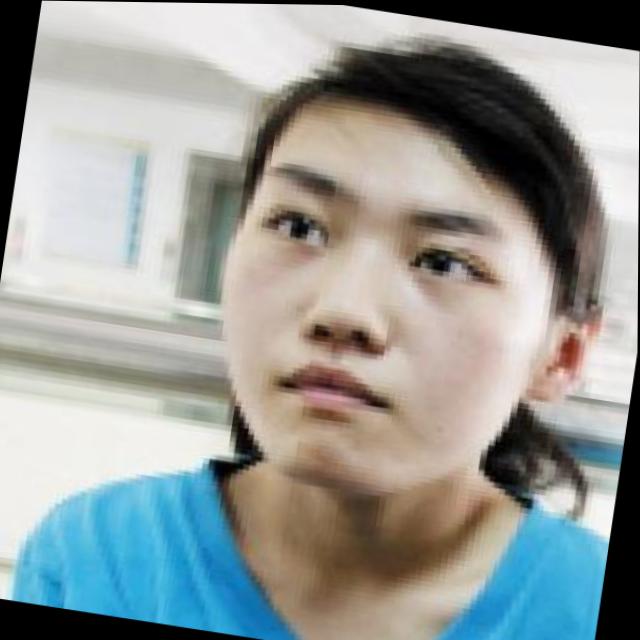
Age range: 13-20